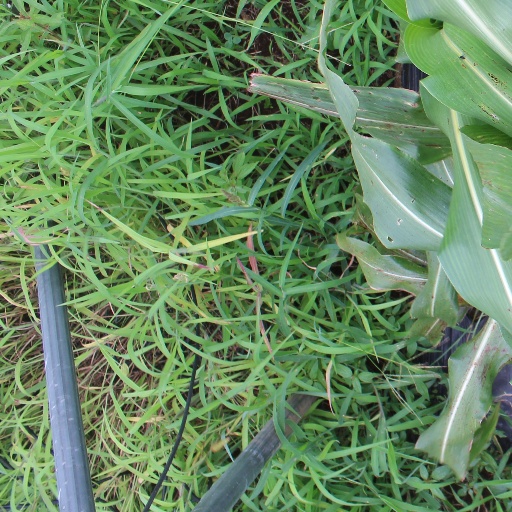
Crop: sorghum